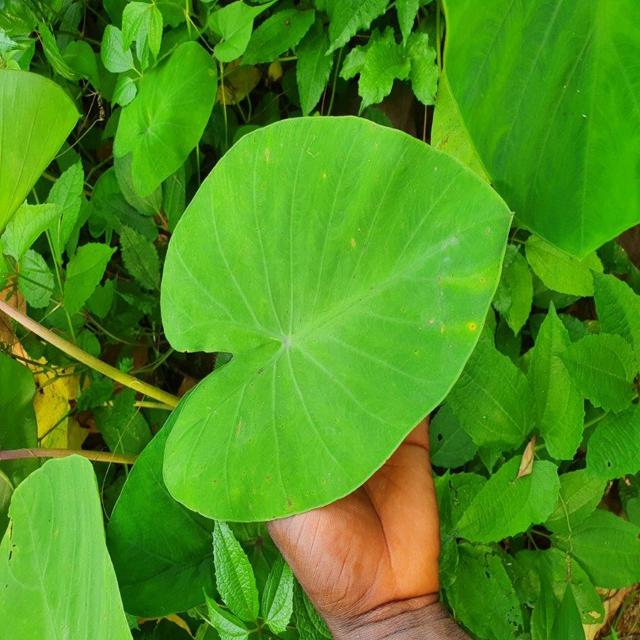
Label: Healthy